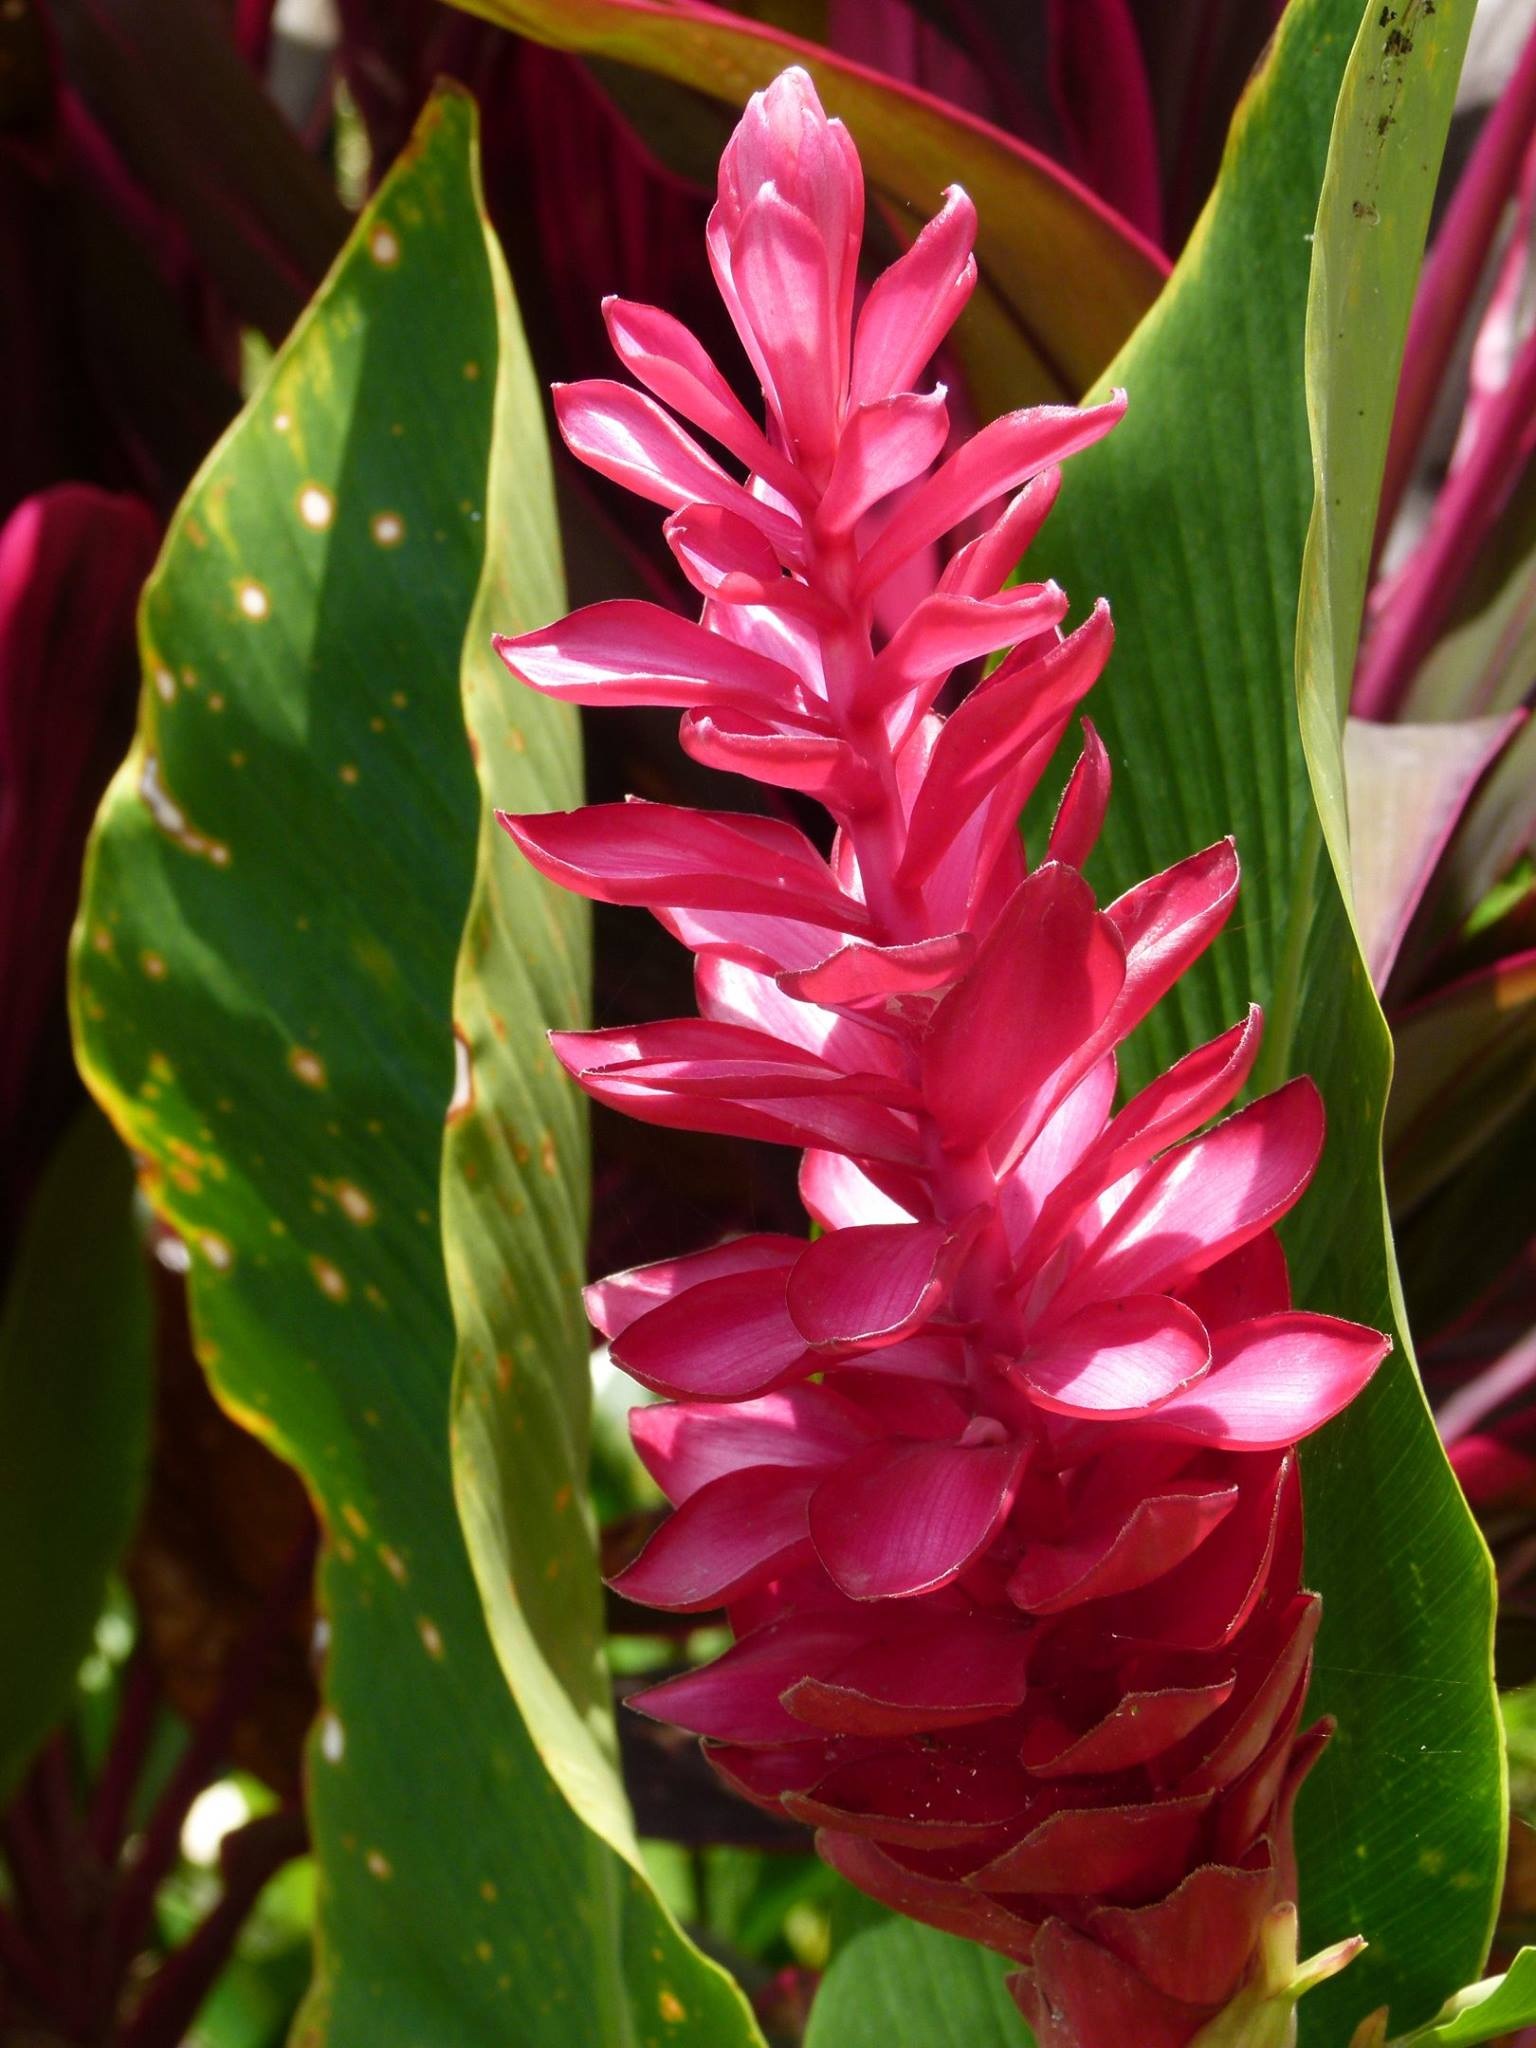
nature, blossom, plant, flower, petal, bloom, red, tropical, botany, garden, close, flora, beautiful, caribbean, exotic, exot, macro photography, flowering plant, plant stem, land plant, kingston jamaica